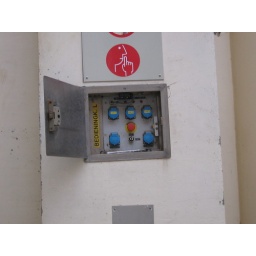
Foto genomen door Lowie in het olifantengebouw in de Zoo van Antwerpen. Ik vind'em geweldig.